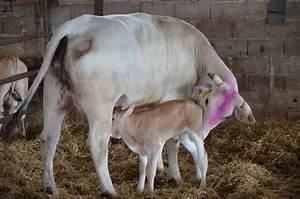
cow